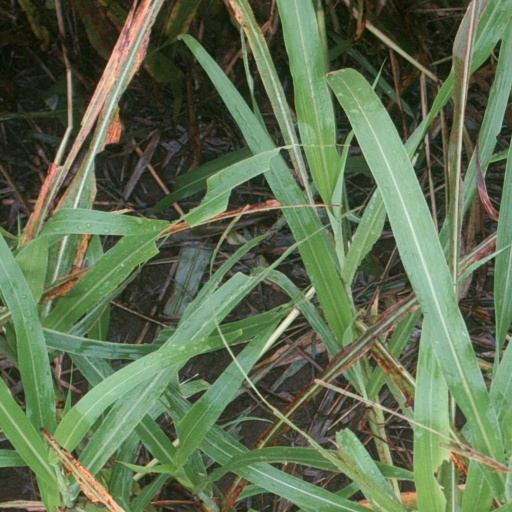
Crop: sorghum